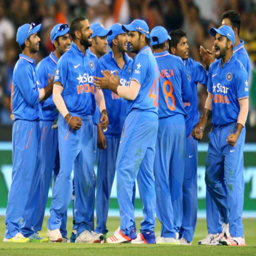
the players celebrates a wicket in the series against cricket team